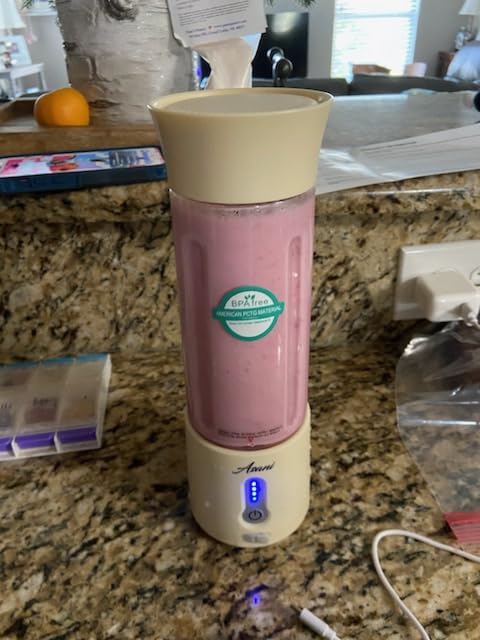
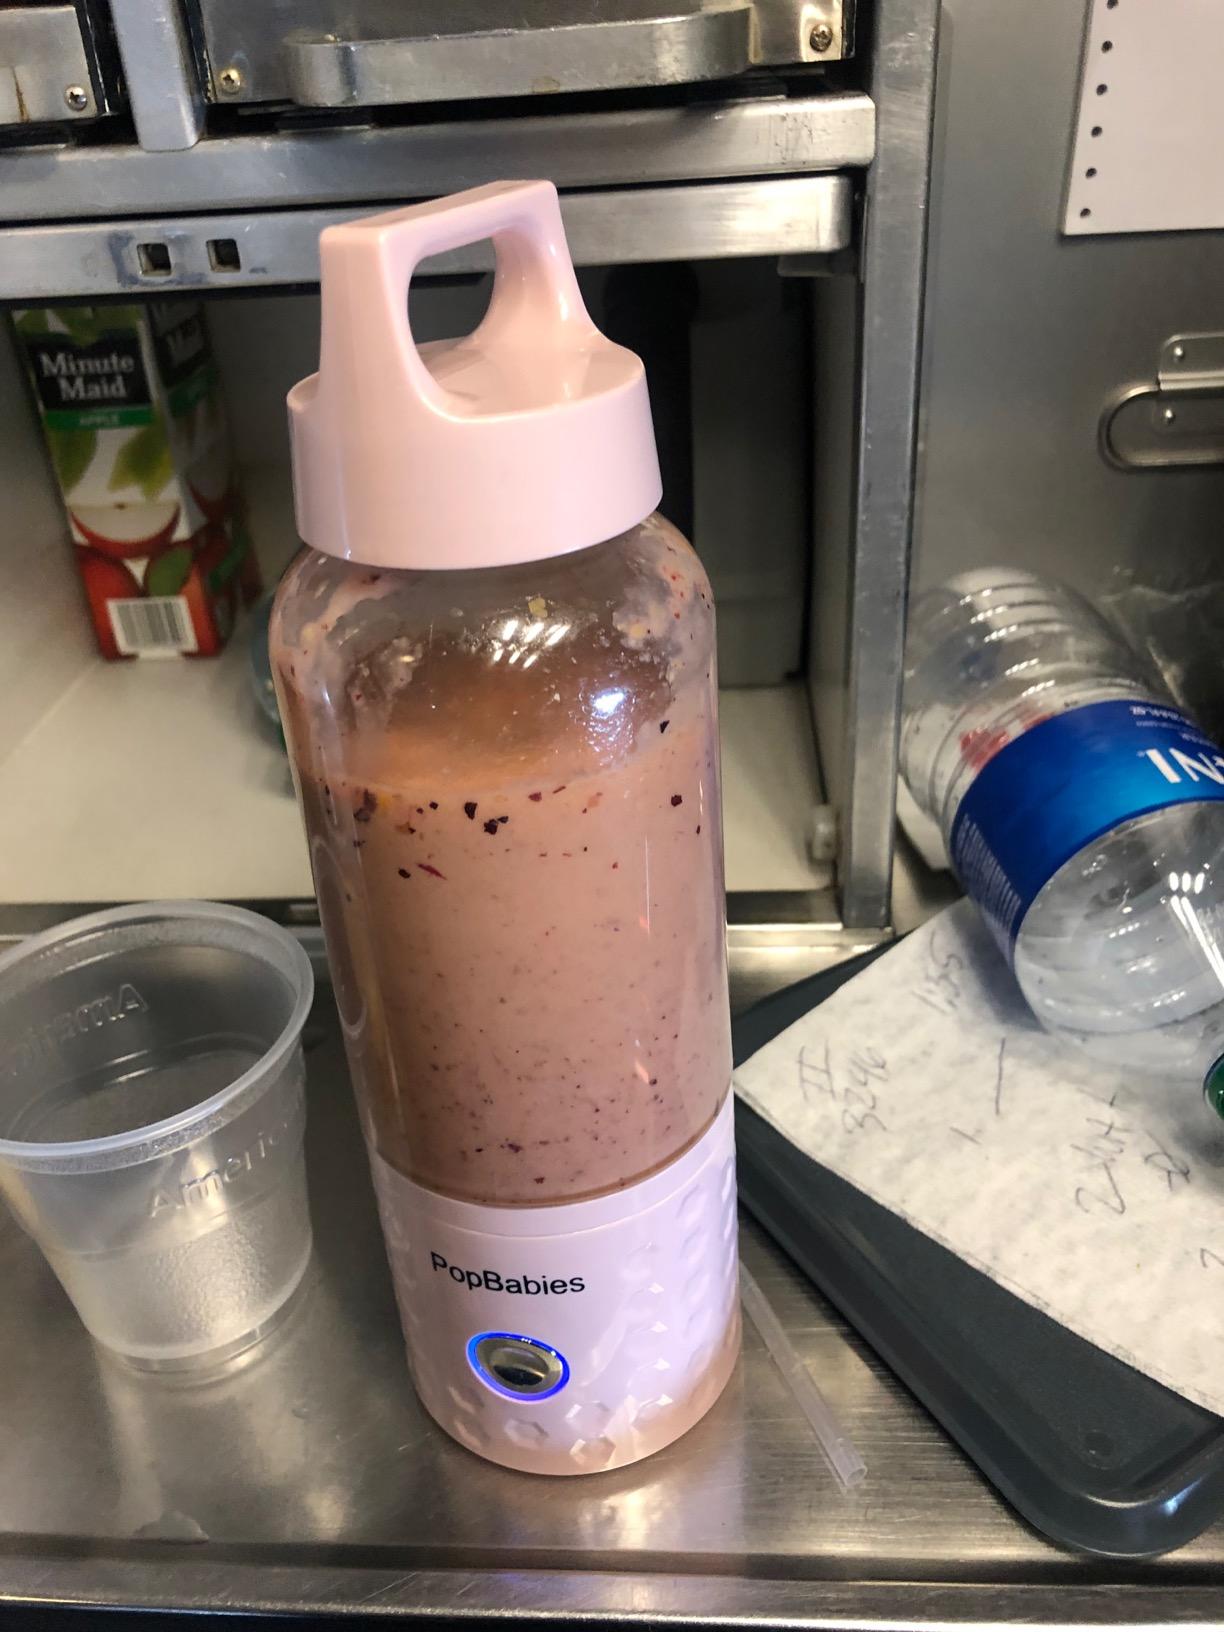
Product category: items_blender
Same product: no